Bereshit (parashah)

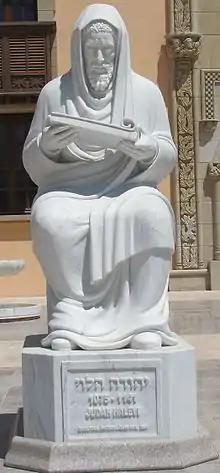
Judah Halevi

According to the Zohar, the "Tree bearing fruit with its seed in it" in Genesis 1:12 signifies the "Light" of God mentioned in Genesis 1:3, which early in creation impregnated the Rose of the Shechinah.